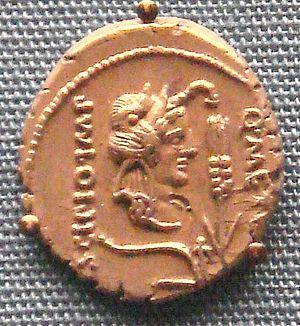
Quintus Caecilius Metellus Pius Scipio Nasica, dit Metellus Scipion était un homme politique romain, mort en 46 av. J.-C. Il fut tribun de la plèbe en 59 av. J.-C. et consul en 52 av. J.-C. Beau-père de Pompée, qui épousa en cinquièmes noces sa fille Cornelia Metella, il fut un farouche ennemi de Jules César contre lequel il dirigera les troupes optimates à la bataille de Thapsus.